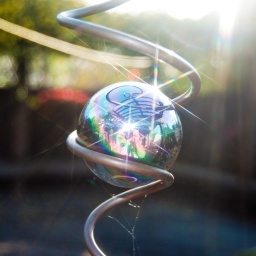
Playing around with a 6x cross filter, catching the evening sun reflecting off our spinning ball ornament...